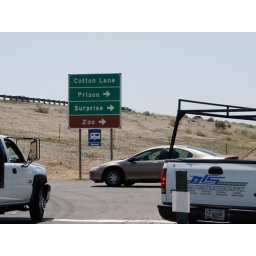
My favorite road sign in Arizona